Davy Jones (musician)

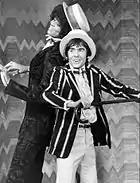
Ilene of "Sunday's Child" with Jones in the 1972 ABC special "Pop Goes Davy Jones"

Bell Records, then having a string of hits with "The Partridge Family", signed Jones to a somewhat inflexible solo record contract in 1971. Jones was not allowed to choose his songs or producer, resulting in several lacklustre and aimless records. His second solo album, "Davy Jones" (1971) was notable for the song "Rainy Jane", which reached No. 52 in the "Billboard" charts. To promote the album, Jones performed "Girl" on an episode of "The Brady Bunch" entitled "Getting Davy Jones". Although the single sold poorly, the popularity of Jones' appearance on the show resulted in "Girl" becoming his best-remembered solo hit, even though it was not included in the album. The final single, "I'll Believe In You"/"Road to Love", was poorly received.